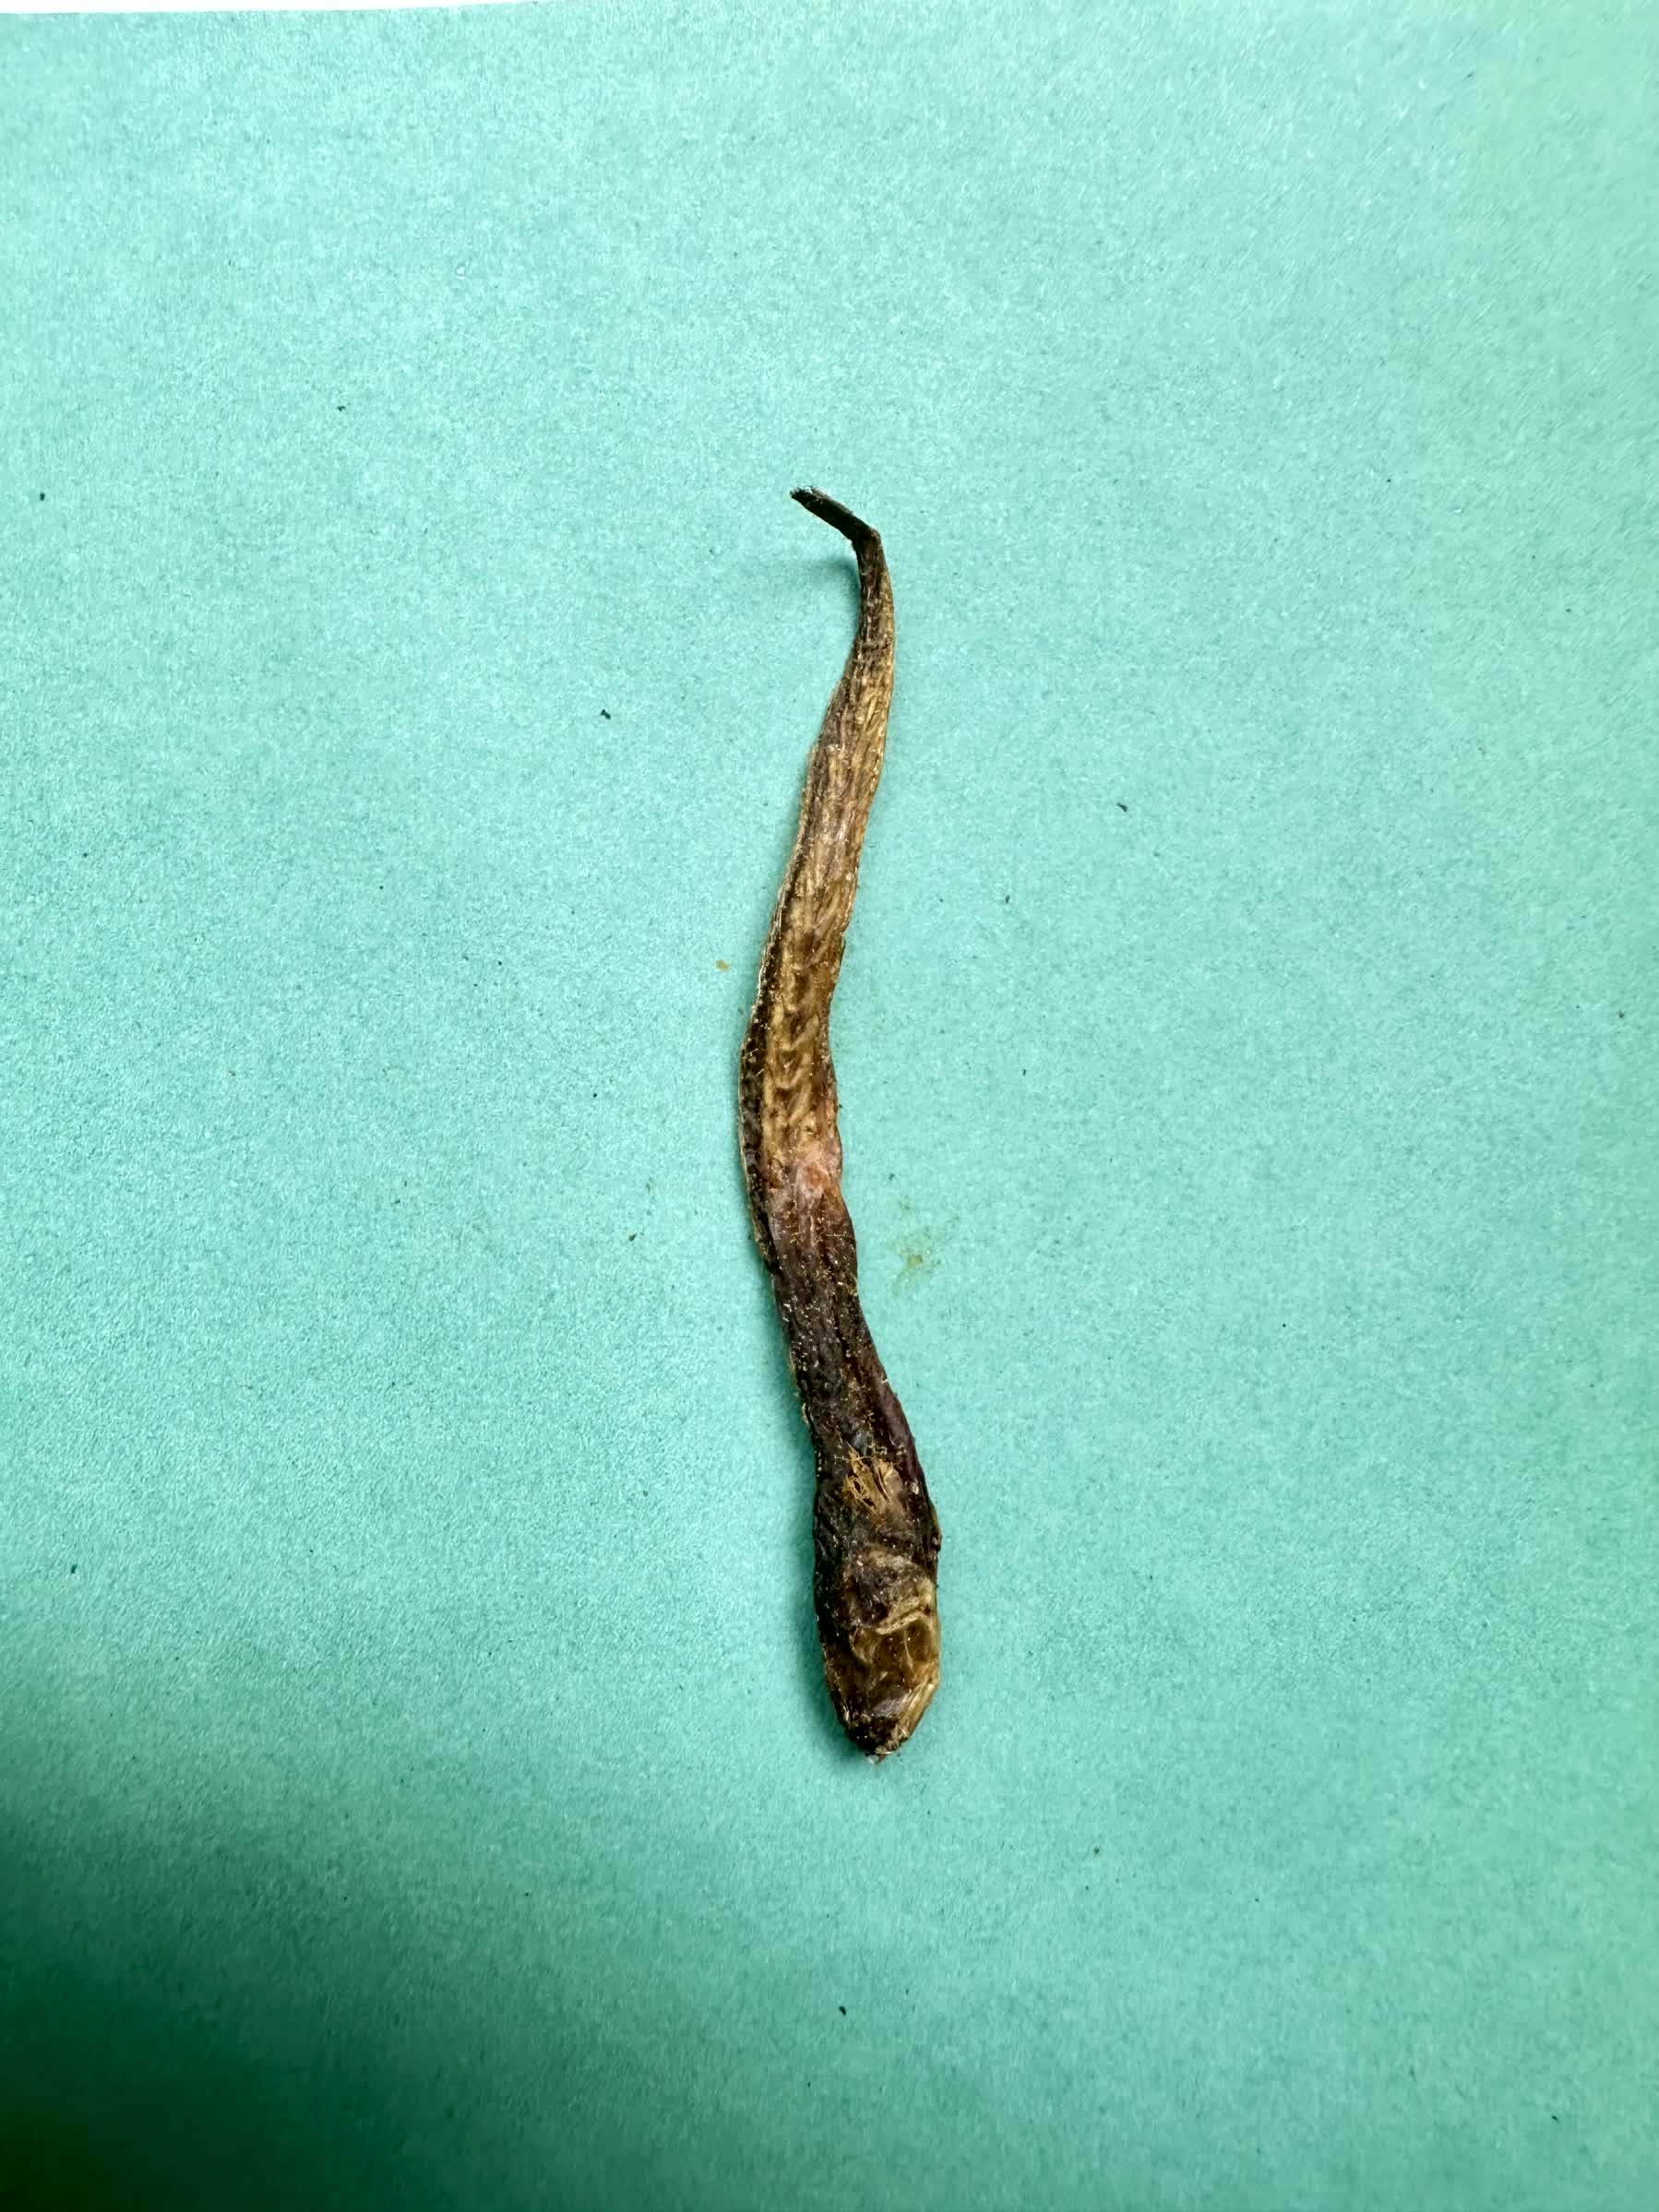
Species: Chewa